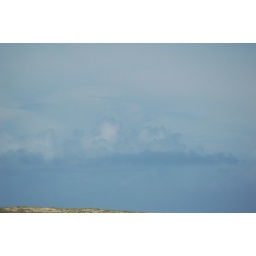
Some wonderful cloud patterns above the beach on a sunny Sunday along the Central Coast, NSW, Australia.